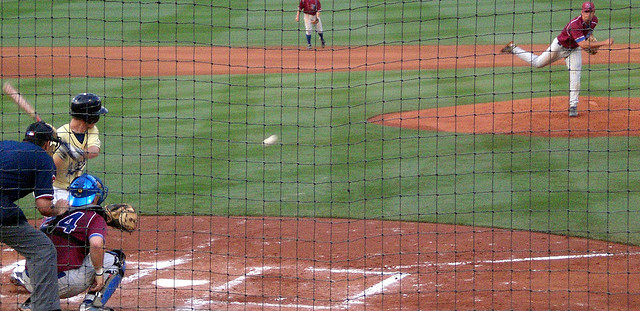
cầu thủ ném bóng đang ném bóng về phía gôn